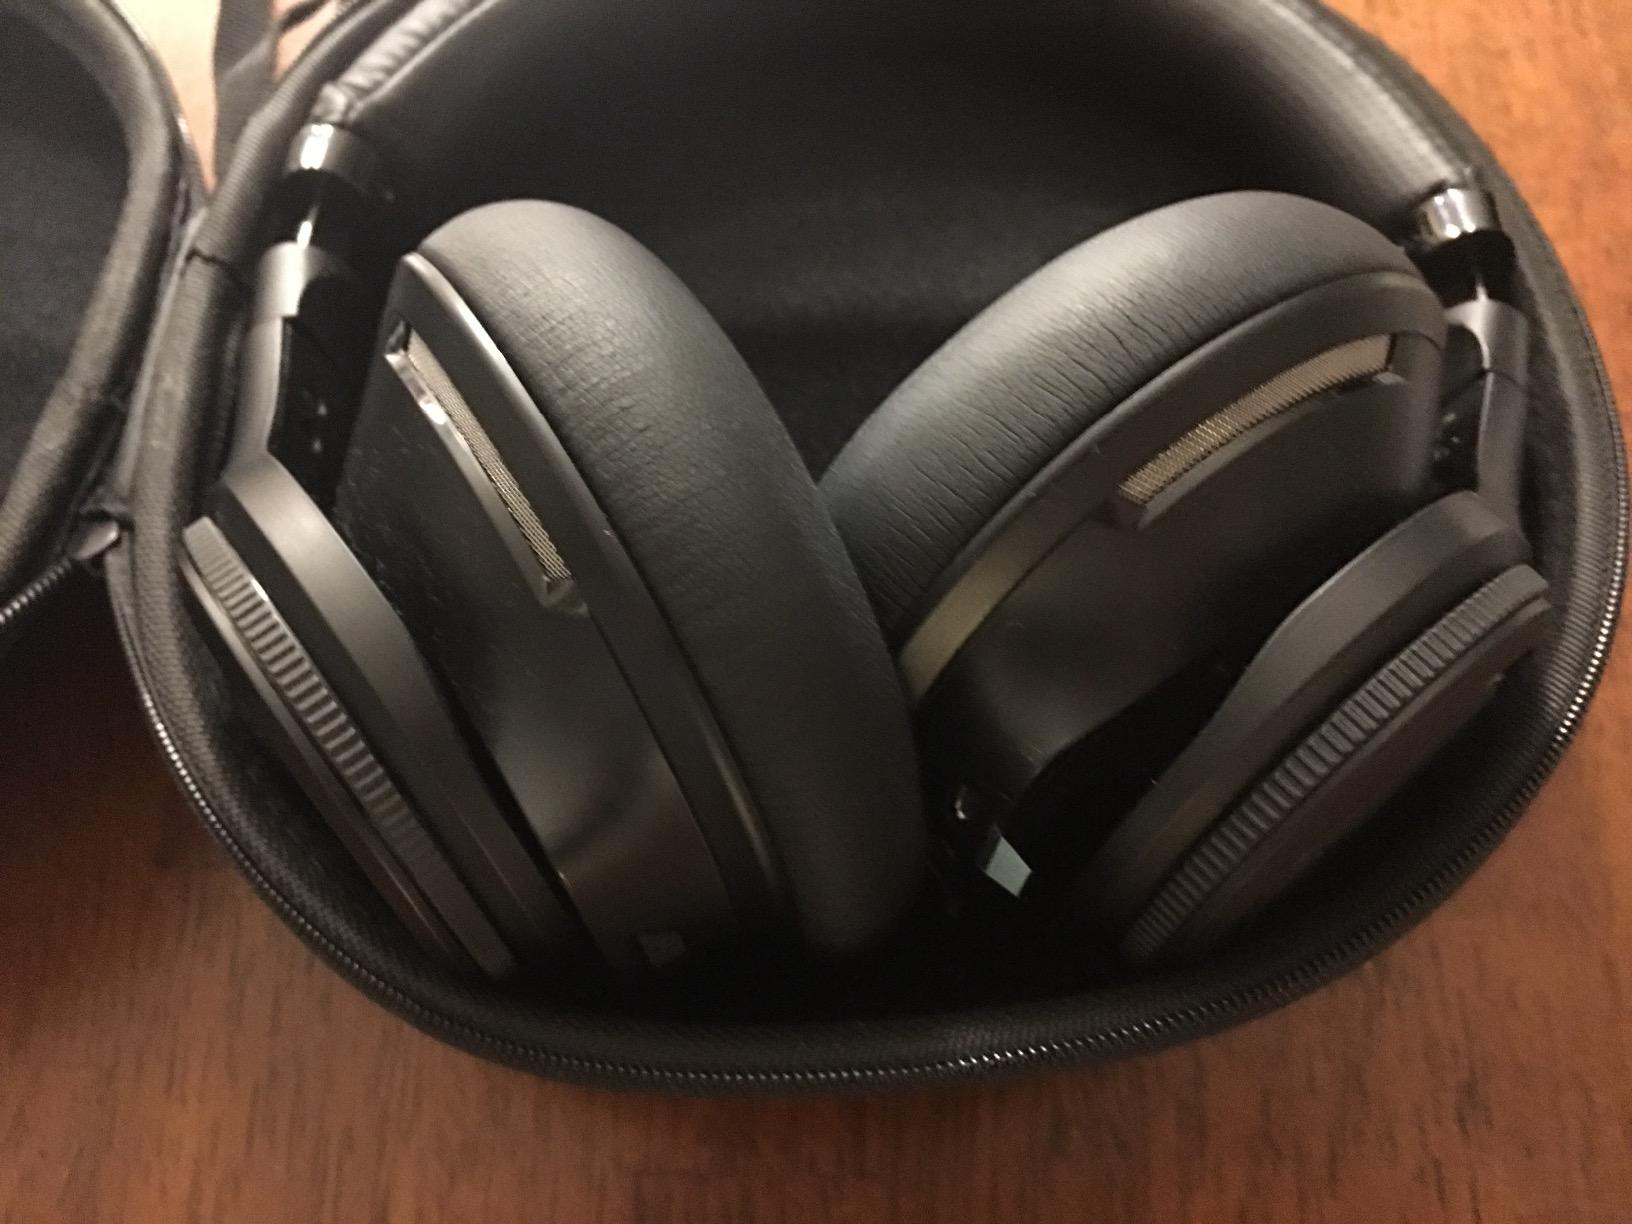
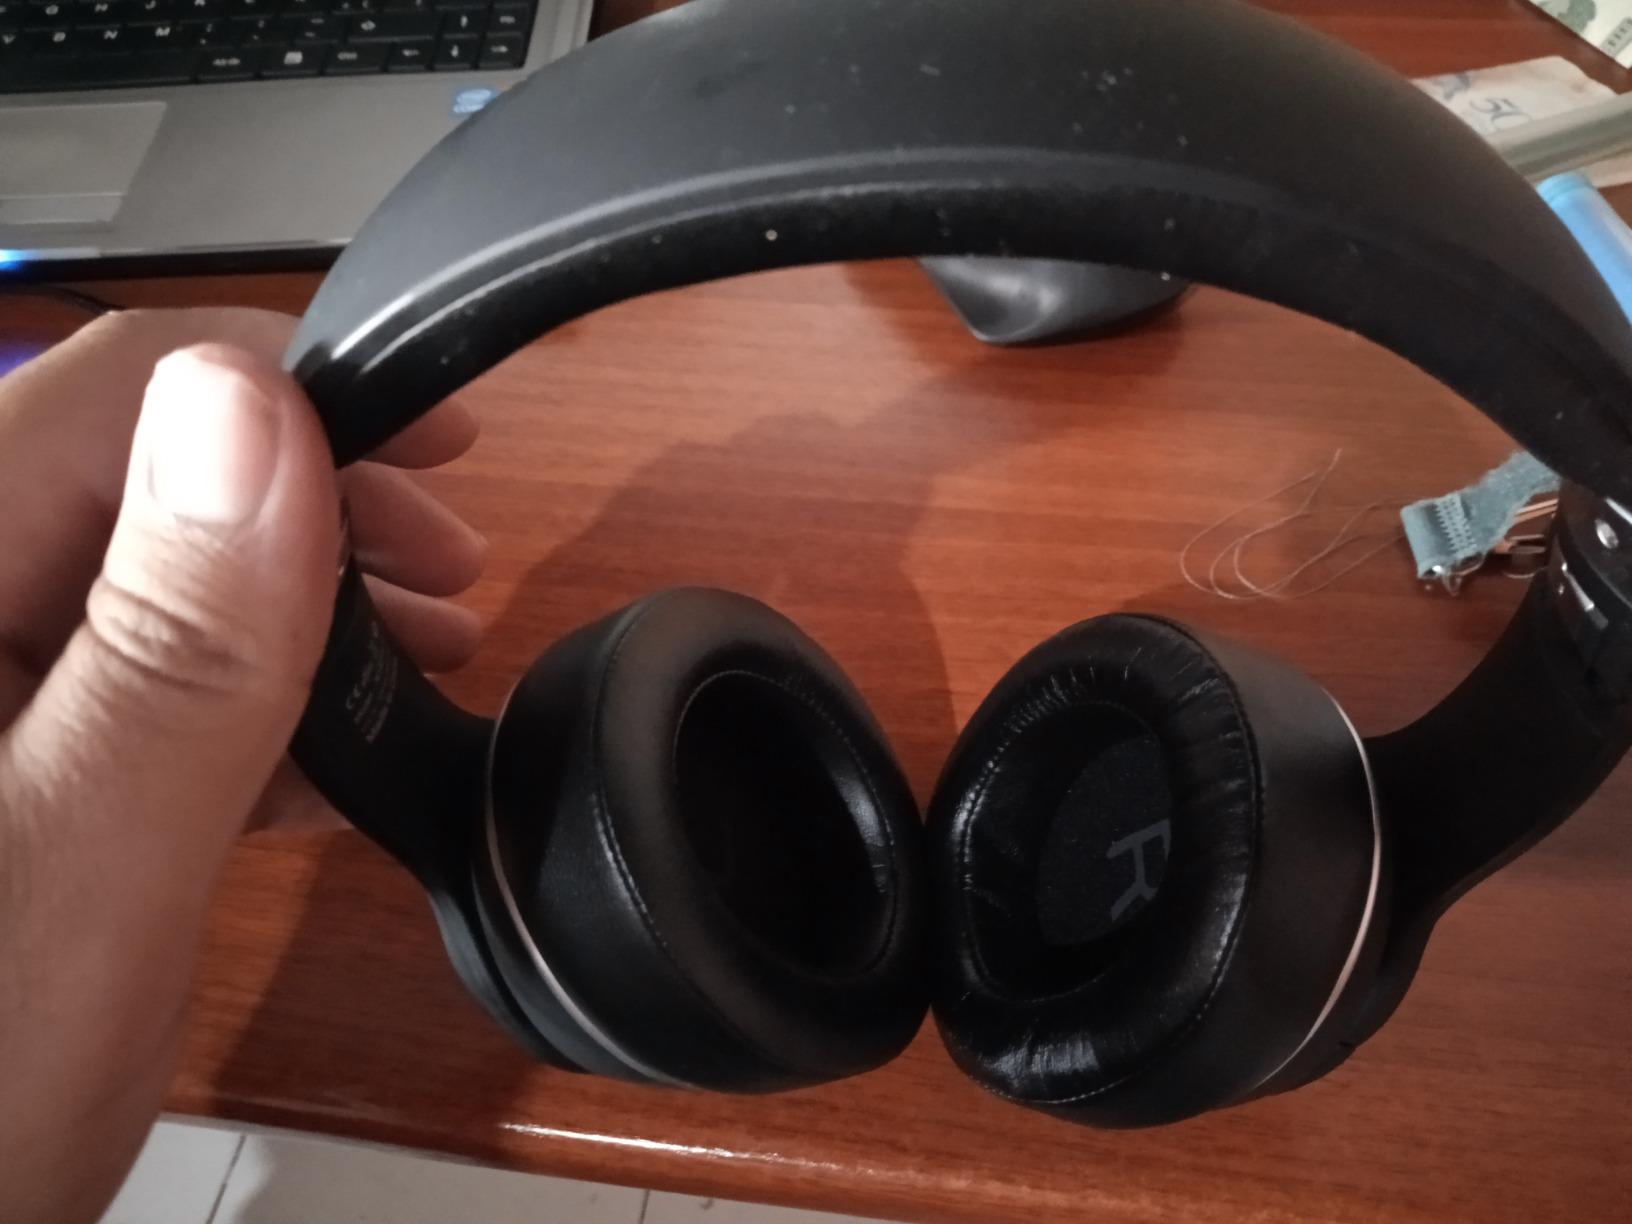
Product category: headphones
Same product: no